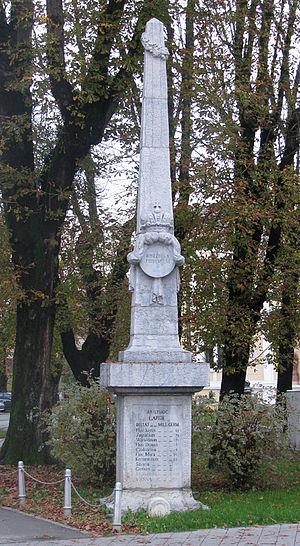
Josef Philipp Vukassovich, né le 8 juillet 1755 à Bruvno près de Gračac en Croatie et mort le 9 août 1809 à Vienne, en Autriche, est un officier général croate au service de la monarchie de Habsbourg et de l'empire d'Autriche. Après s'être battu contre les Ottomans, Vukassovich participe aux guerres de la Révolution française et commande une brigade lors de la campagne d'Italie de 1796 à 1797 face à Napoléon Bonaparte. Il continue de servir par la suite pendant les guerres napoléoniennes, cette fois avec le grade de divisionnaire, et est mortellement blessé sur le champ de bataille.